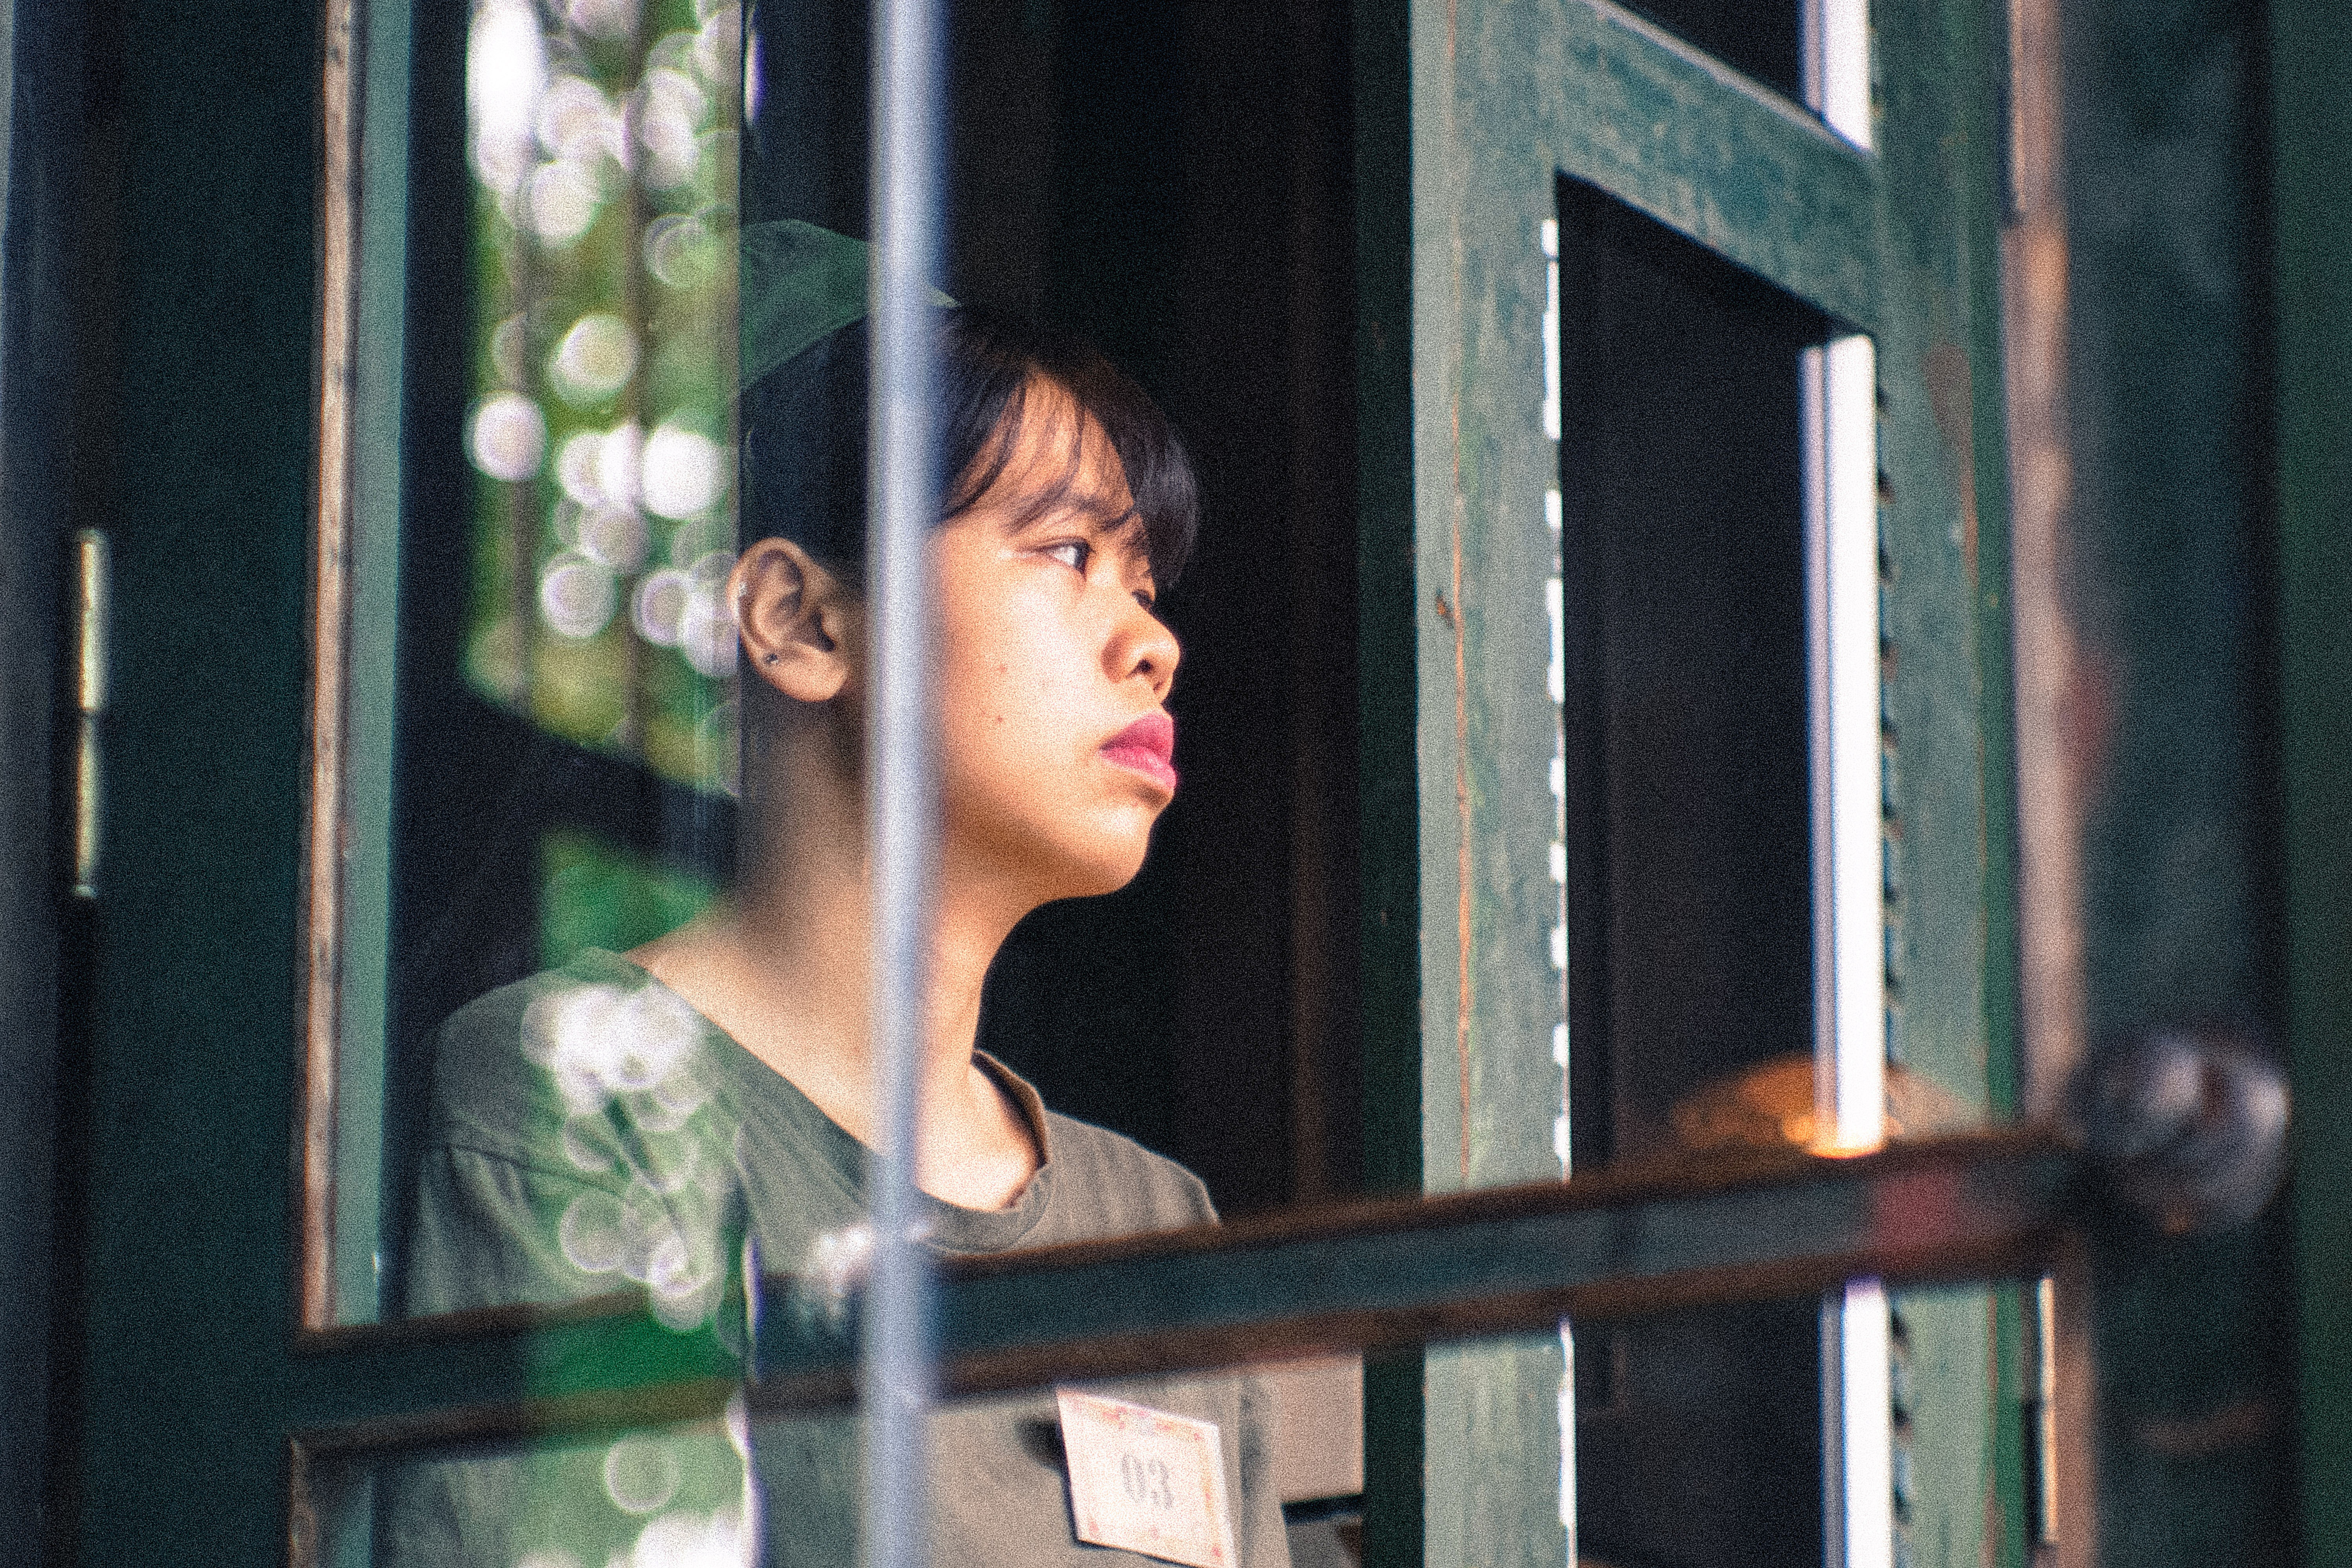
nature, grass, outdoor, person, people, wood, girl, woman, street, window, glass, film, summer, female, portrait, young, spring, green, relax, color, door, fun, little, photograph, snapshot, joy, day, beauty girl, healthy lifestyle, happy girl